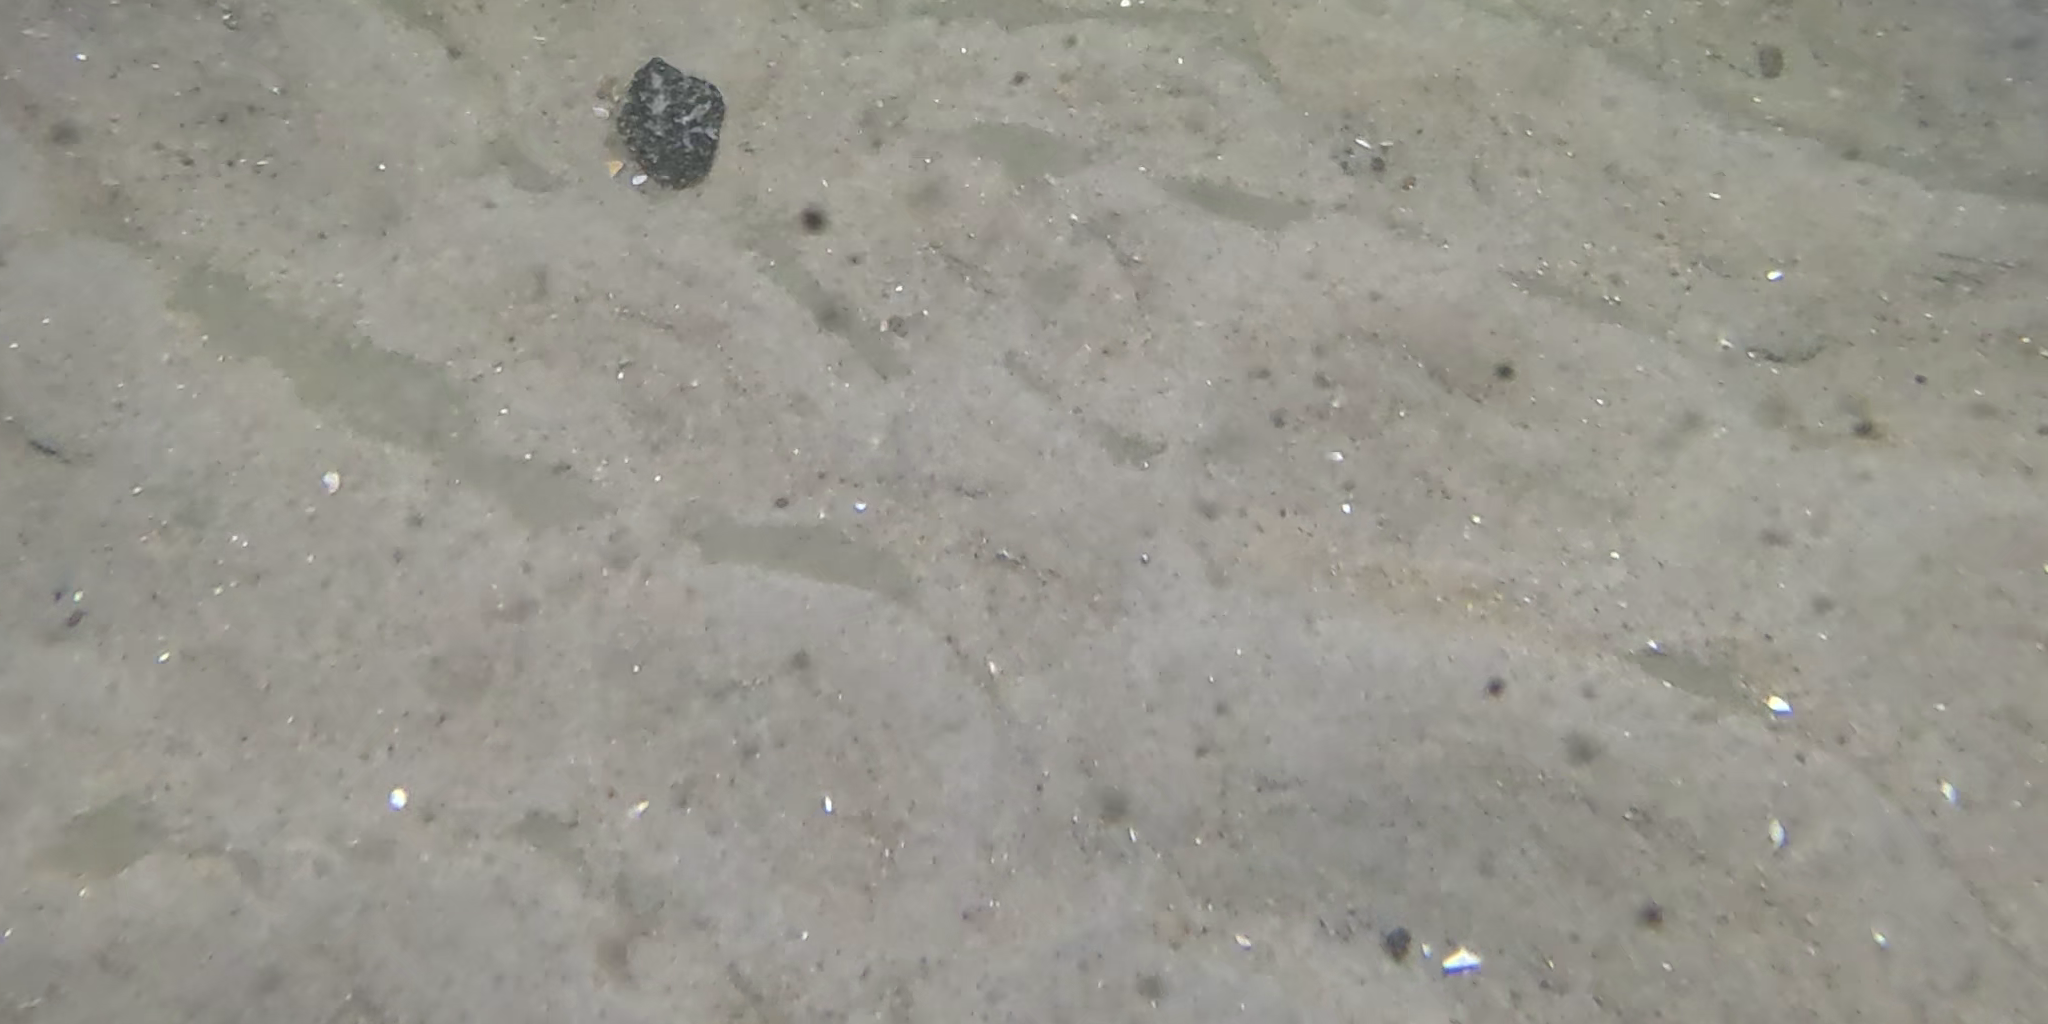
Seabed habitat: sand